Ronald de Boer

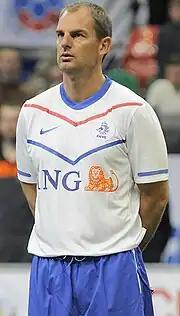
Ronald de Boer in Netherlands colours

De Boer won 67 caps and scored 13 goals for the Netherlands national team. He played for the Netherlands in the 1994 and the 1998 World Cups, where he played in six matches and scored two goals. He missed a penalty in the penalty shootout against Brazil in the 1998 semi-finals. De Boer also played in Euro 1996 and Euro 2000.